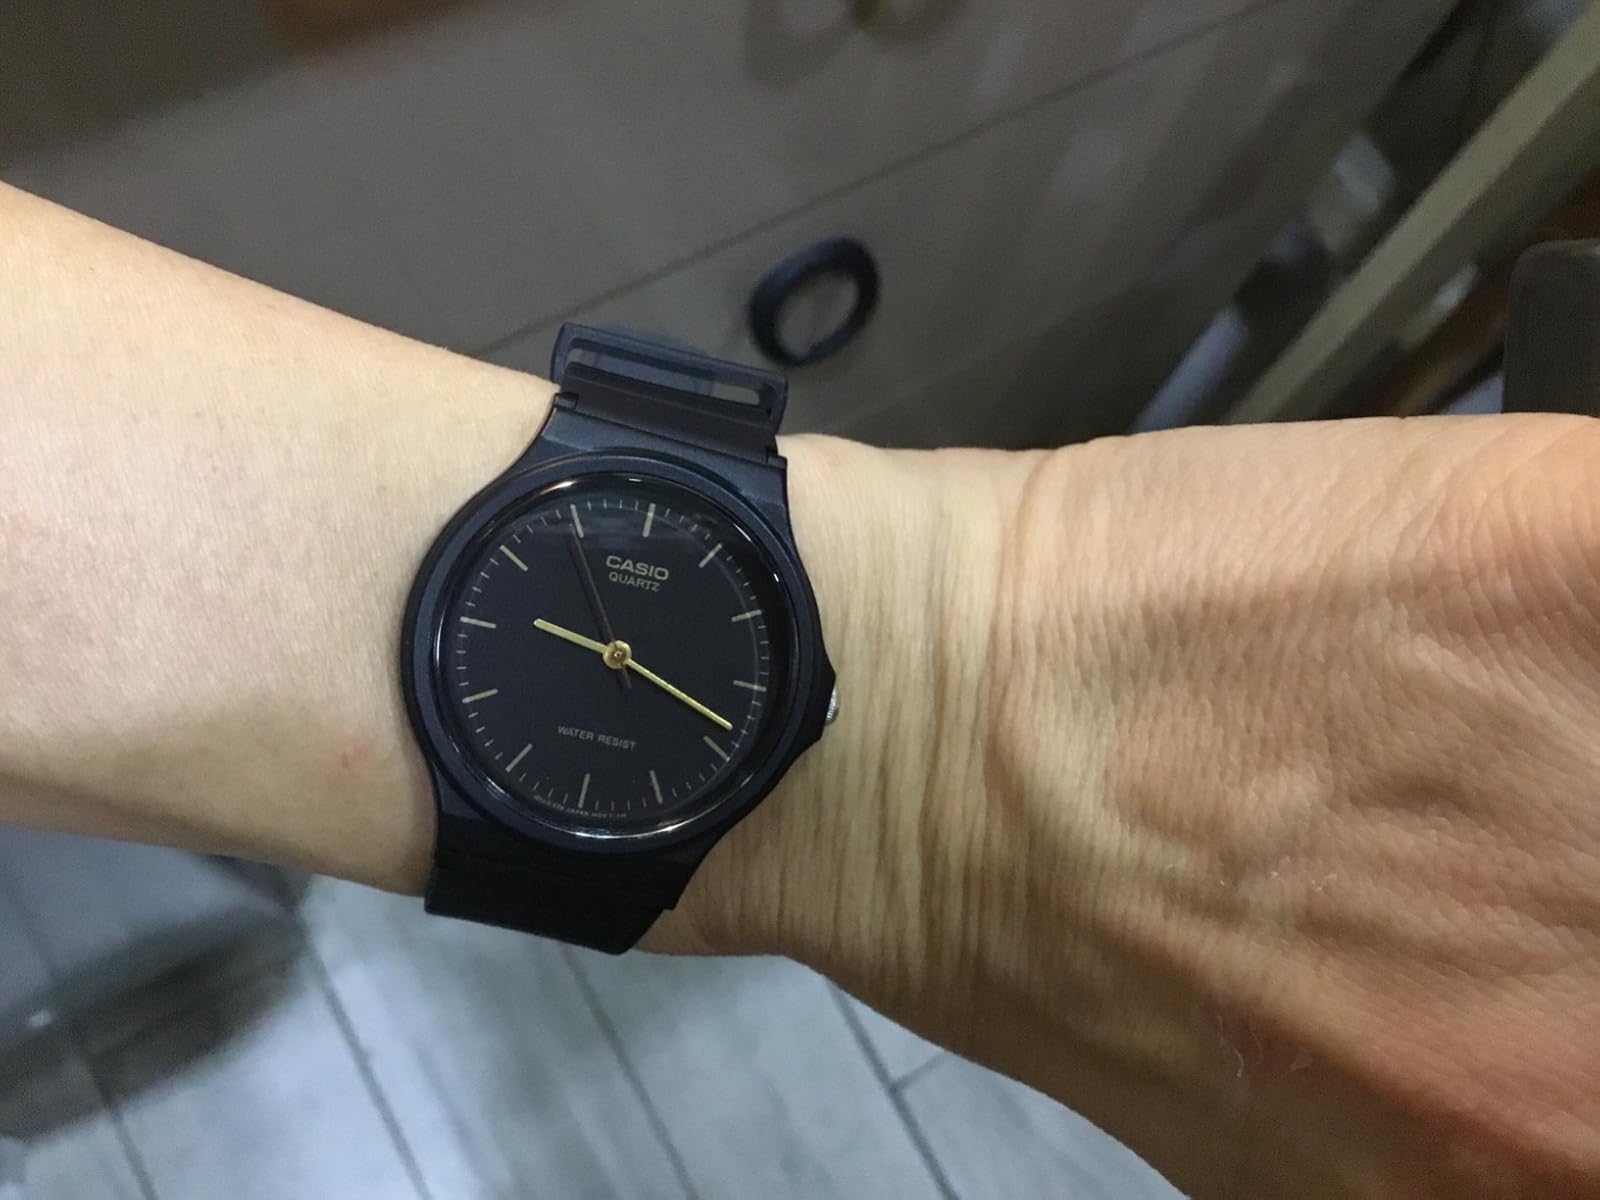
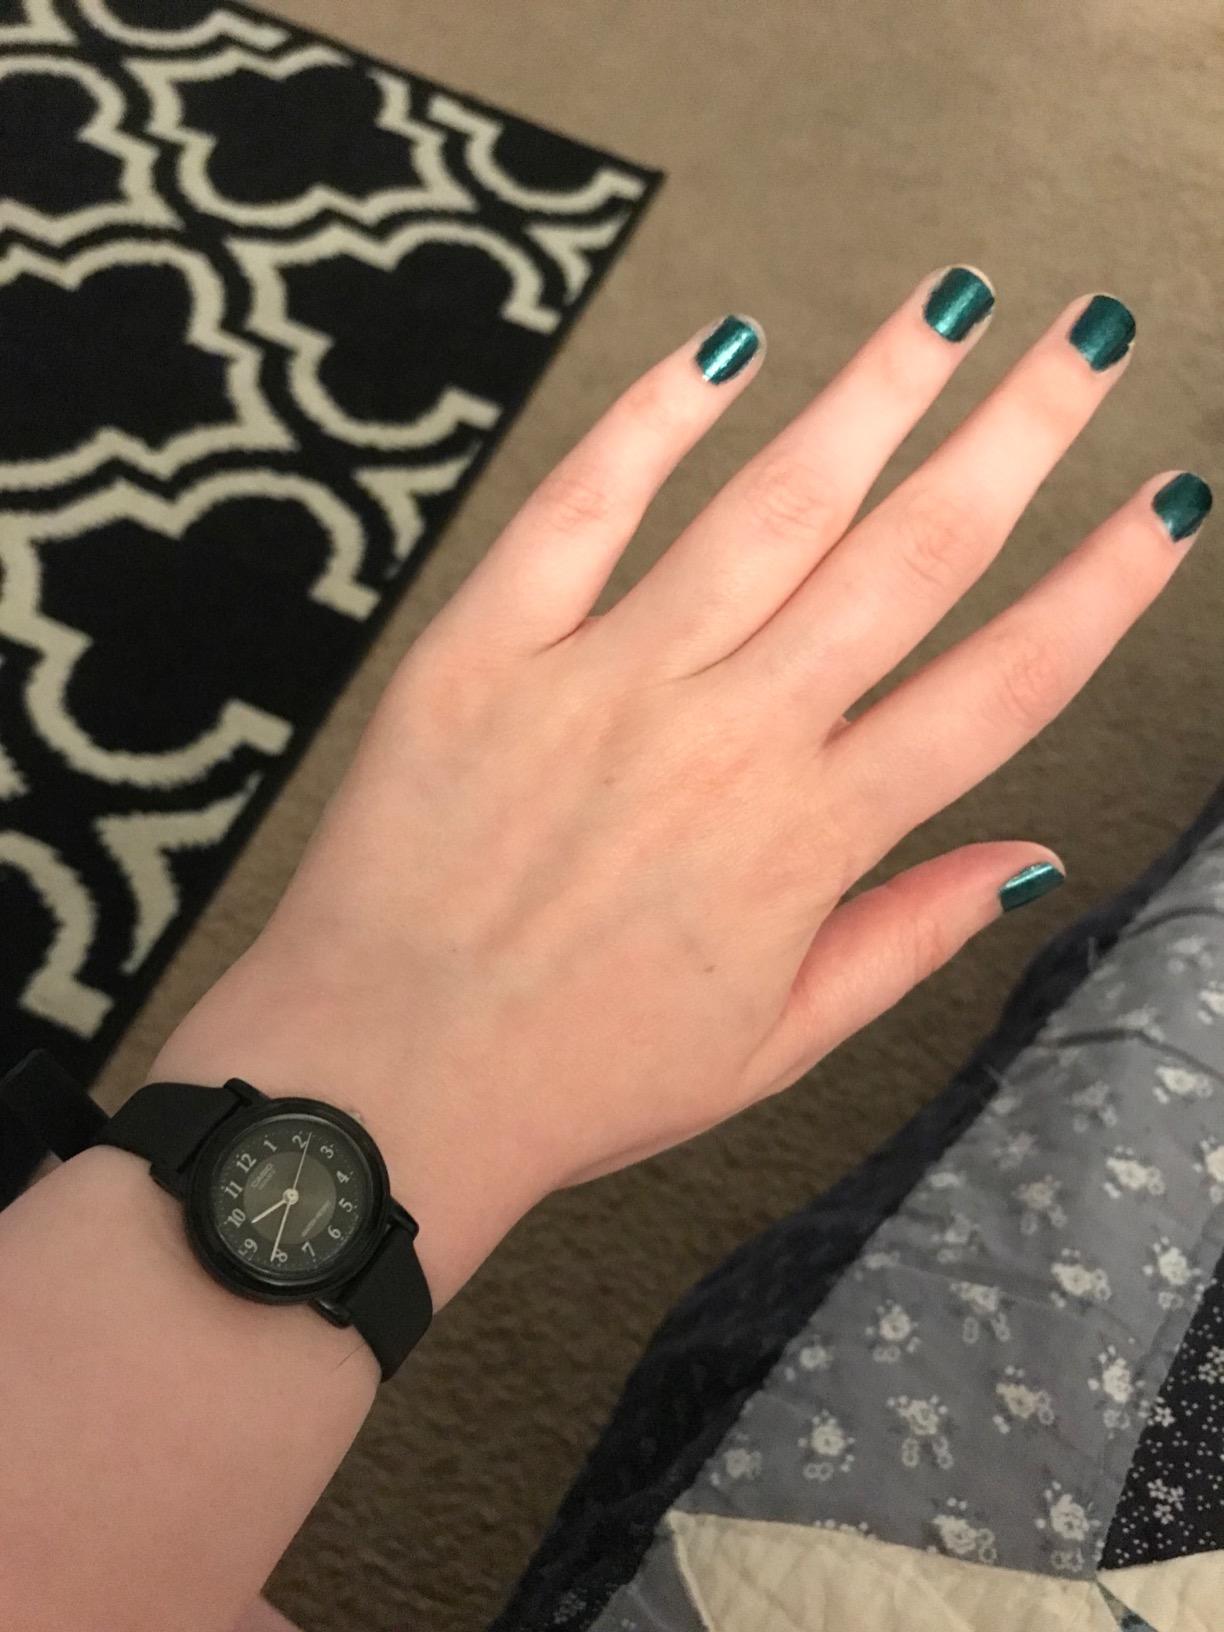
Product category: accessories_watch
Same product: no